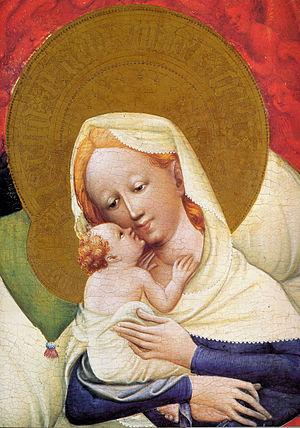
Le Marienaltar de Conrad von Soest est un retable de la Marienkirche de Dortmund datant des années 1420. C'est une œuvre importante de l'art gothique tardif et du gothique international. Le retable, sous forme d'un triptyque est la dernière œuvre connue du peintre, mort quelques années plus tard. Il a la particularité d'être entièrement et uniquement consacré à la vie de Marie. Les vicissitudes de l'histoire lui ont infligé des dommages importants.